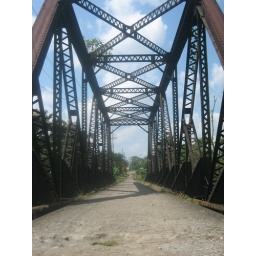
This is a really cool old train bridge in Jimenez.